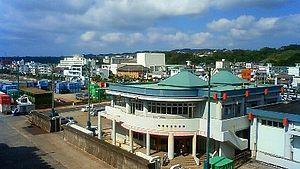
Tokunoshima est un bourg du district d'Ōshima, dans la préfecture de Kagoshima, au Japon.